Ontario Highway 21

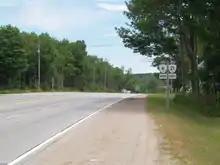
Highways 21 and 6 form the only wrong-way concurrency in the Ontario highway network.

Between Amberley and Tiverton, Highway 21 travels straight-as-an-arrow along what was originally a rural concession road through the hamlets of Reid's Corners, Pine River, Huron Ridge and Slade. It bypasses inland of Kincardine, intersecting the western terminus of Highway 9. Within Tiverton, which acts as the primary town serving Bruce Nuclear Generating Station, traffic must turn to remain on Highway 21. As it exits southeast from the town, the highway makes a broad curve to the northeast and continues through the hamlets of Underwood and North Bruce.